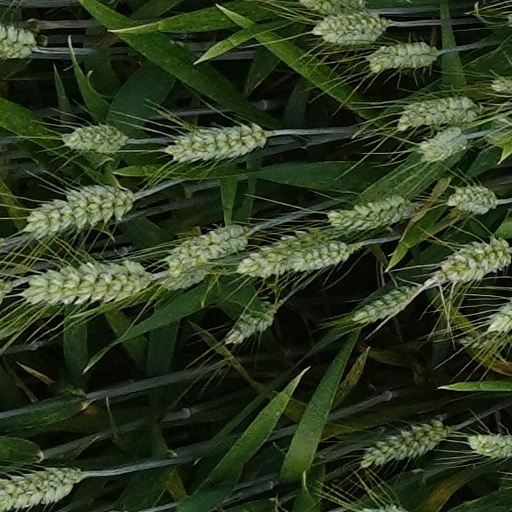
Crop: wheat